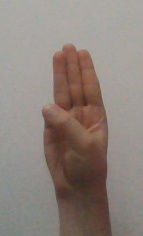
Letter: thaa